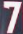
Number: 7